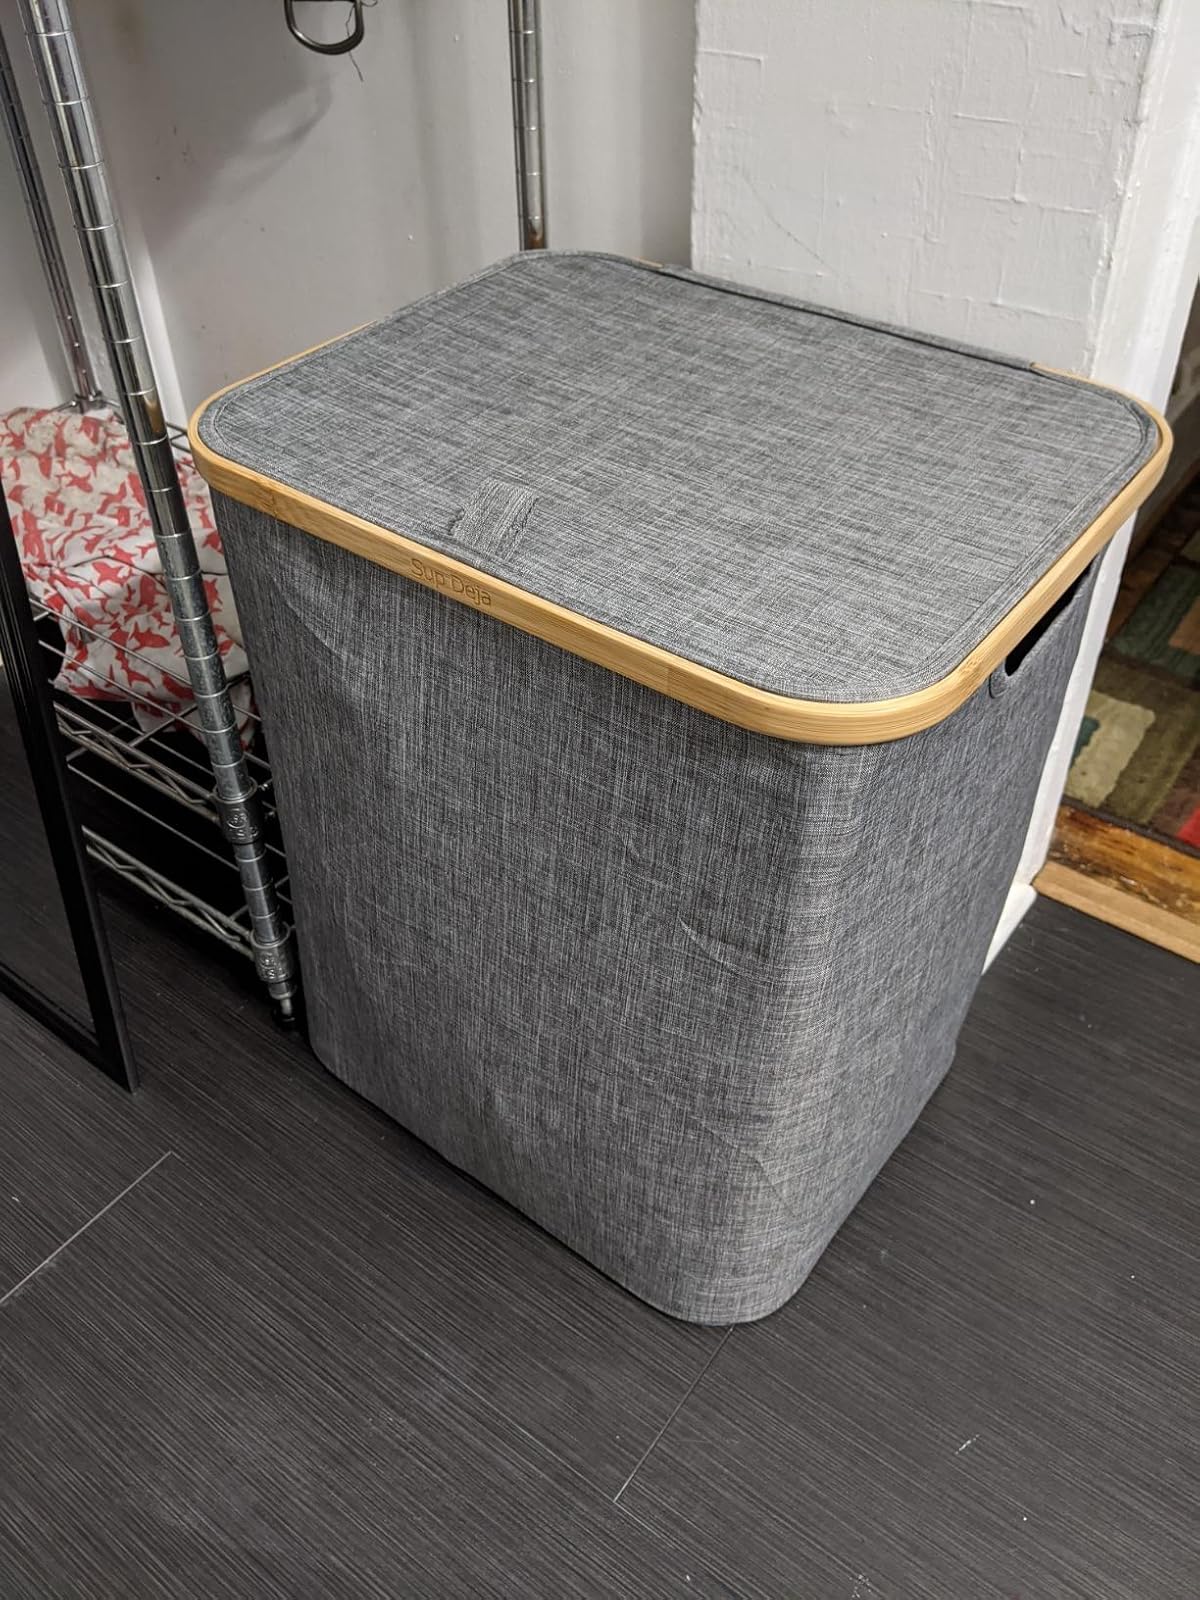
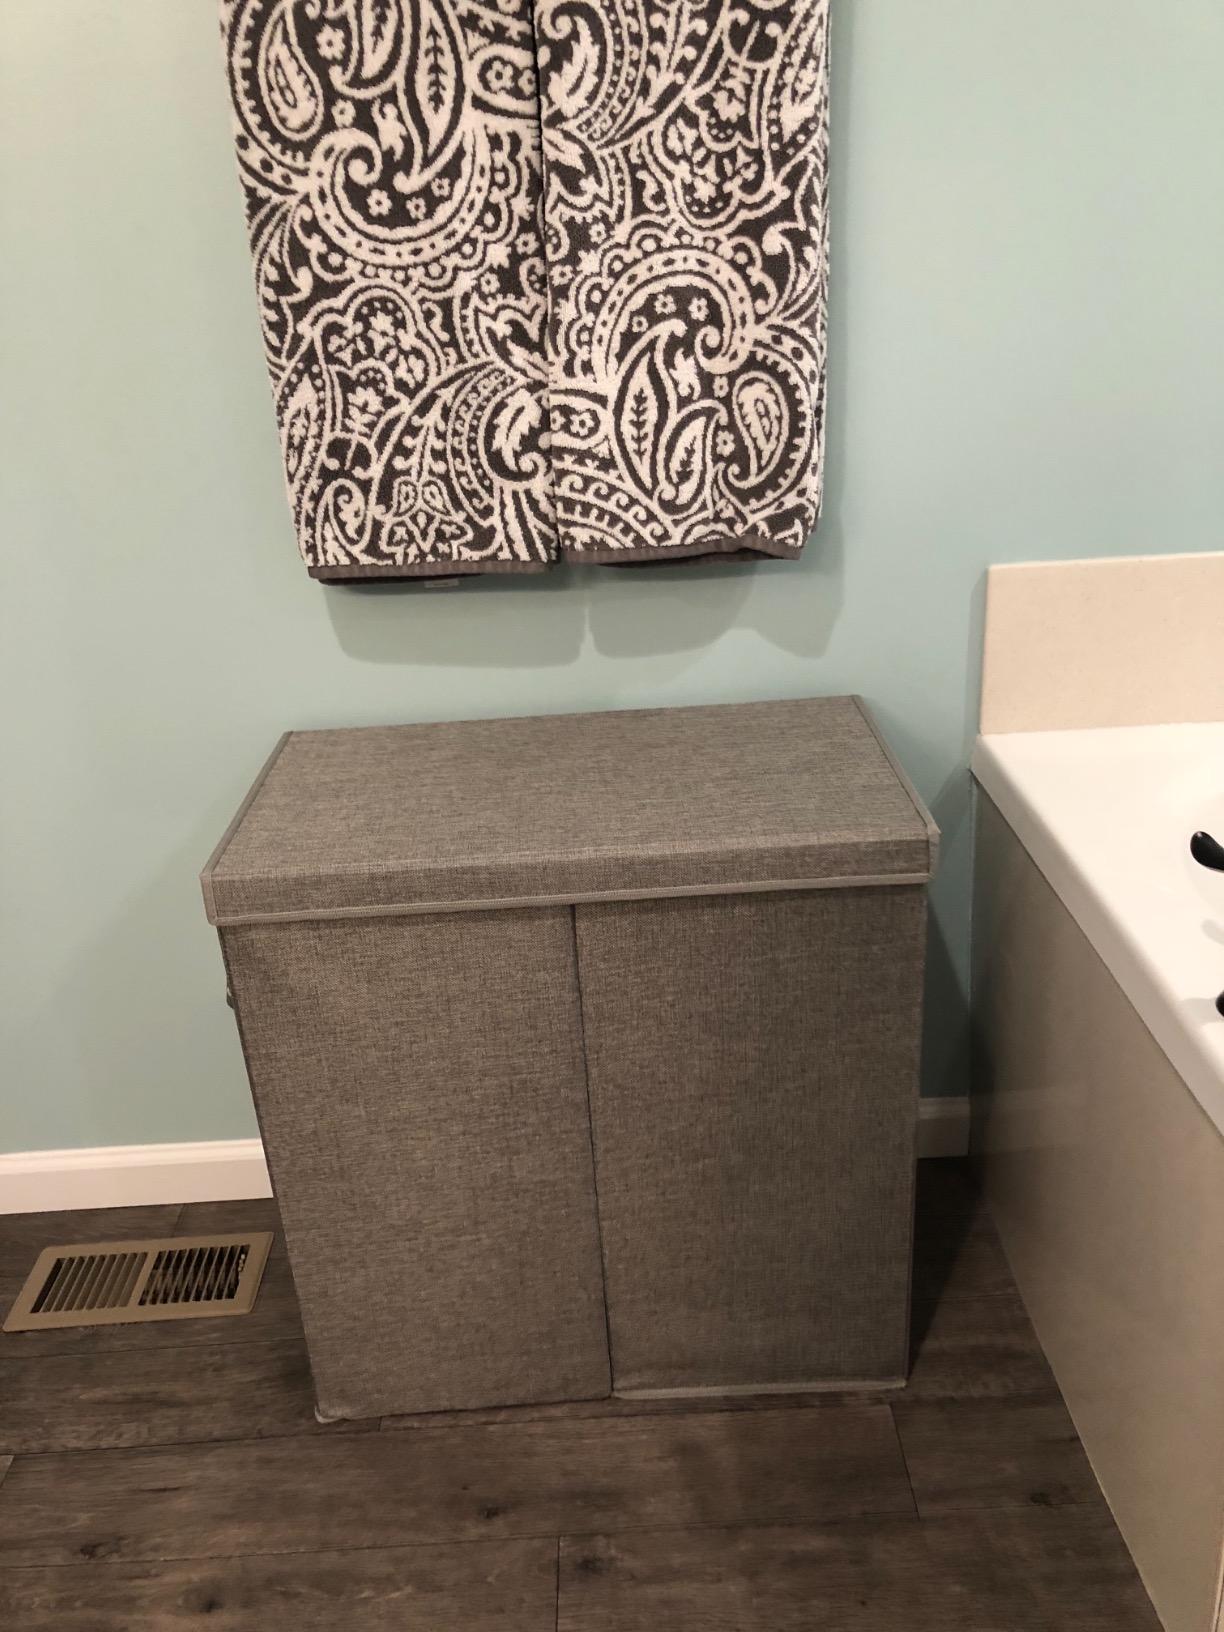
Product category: items_hamper
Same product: no